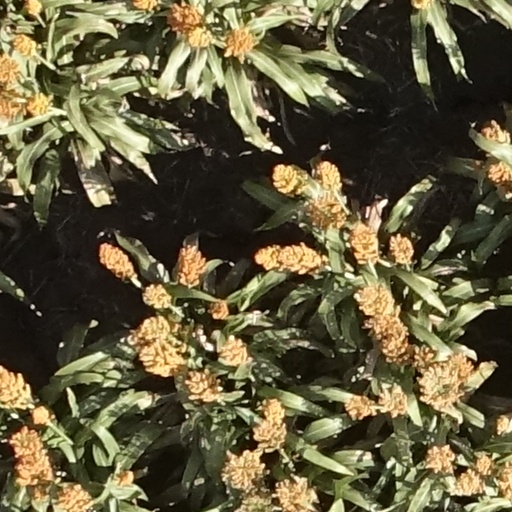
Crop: sorghum